Plants in space

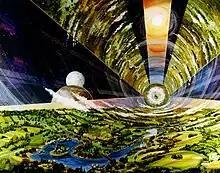
Interior view of a hypothetical O'Neill cylinder space habitat, showing alternating land and window stripes

In December 2018, the German Aerospace Center launched the EuCROPIS satellite into low Earth orbit. This mission carried two greenhouses intended to grow tomatoes under simulated gravity of first the Moon and then Mars (6 months each) using by-products of human presence in space as source of nutrients. When scientists activated the experiment, they found that the greenhouses were functional, but the irrigation system was not; therefore the dormant seeds could not be used.